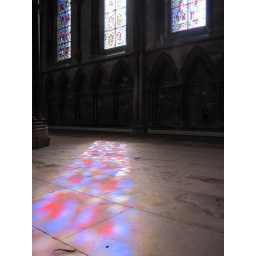
The light from a stained glass window in Lincoln Cathedral spills out on the floor.